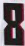
Number: 8